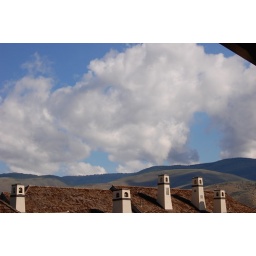
From our balcony looking right - the tops of another building in the resort.